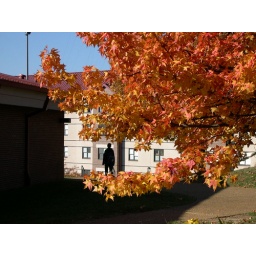
very small person in a tree